Ethiopians in Washington, D.C.

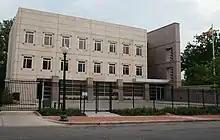
Embassy of Ethiopia, Washington, D.C.

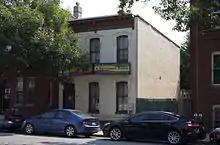
Ethiopian Community Services & Development Council

The Ethiopian Community Center, Inc. (ECC), headquartered in Washington, D.C., was established in 1980. The Ethiopian Community Development Council (ECDC), headquartered in Arlington, Virginia, promotes increased socioeconomic standing, culture, and education in the community and resettles refugees. The ECDC provided loans to 700 persons wishing to own businesses in a nine-year period ending in 2011; these loans totalled almost $4.5 million. The ECDC was established in 1983.